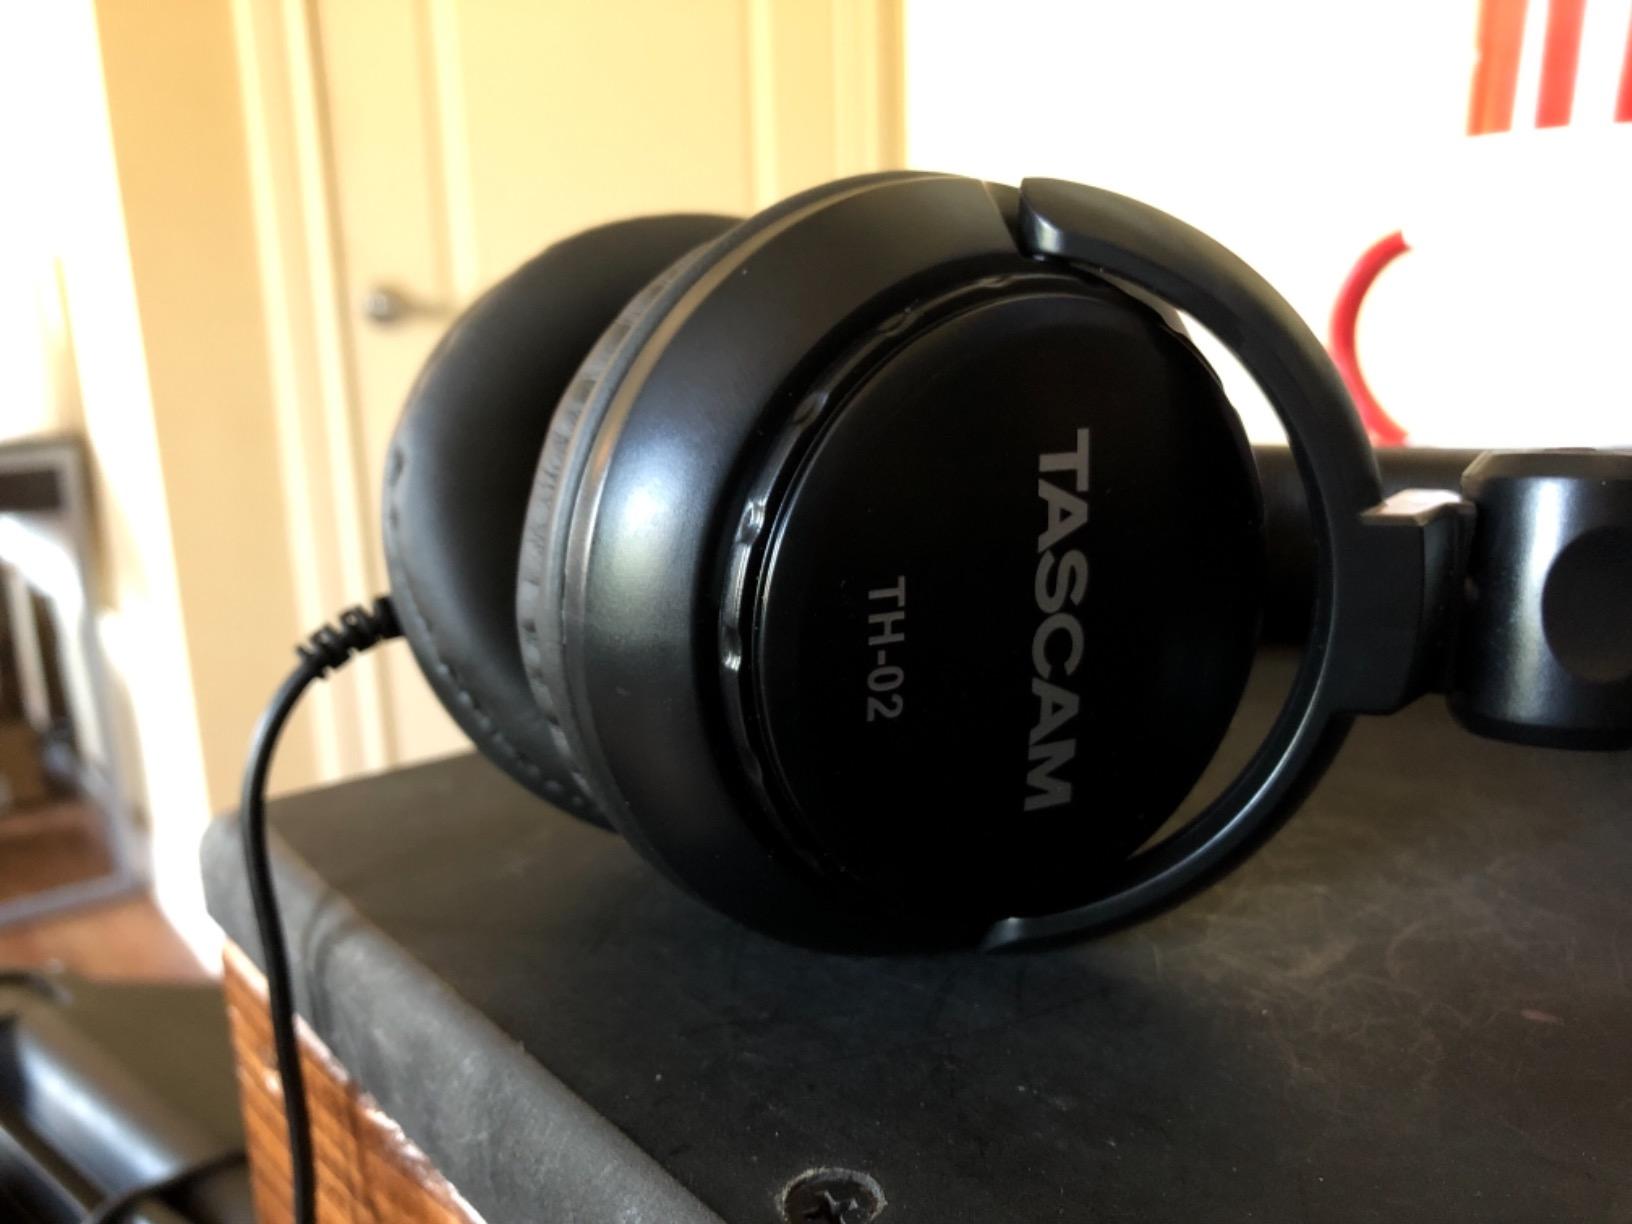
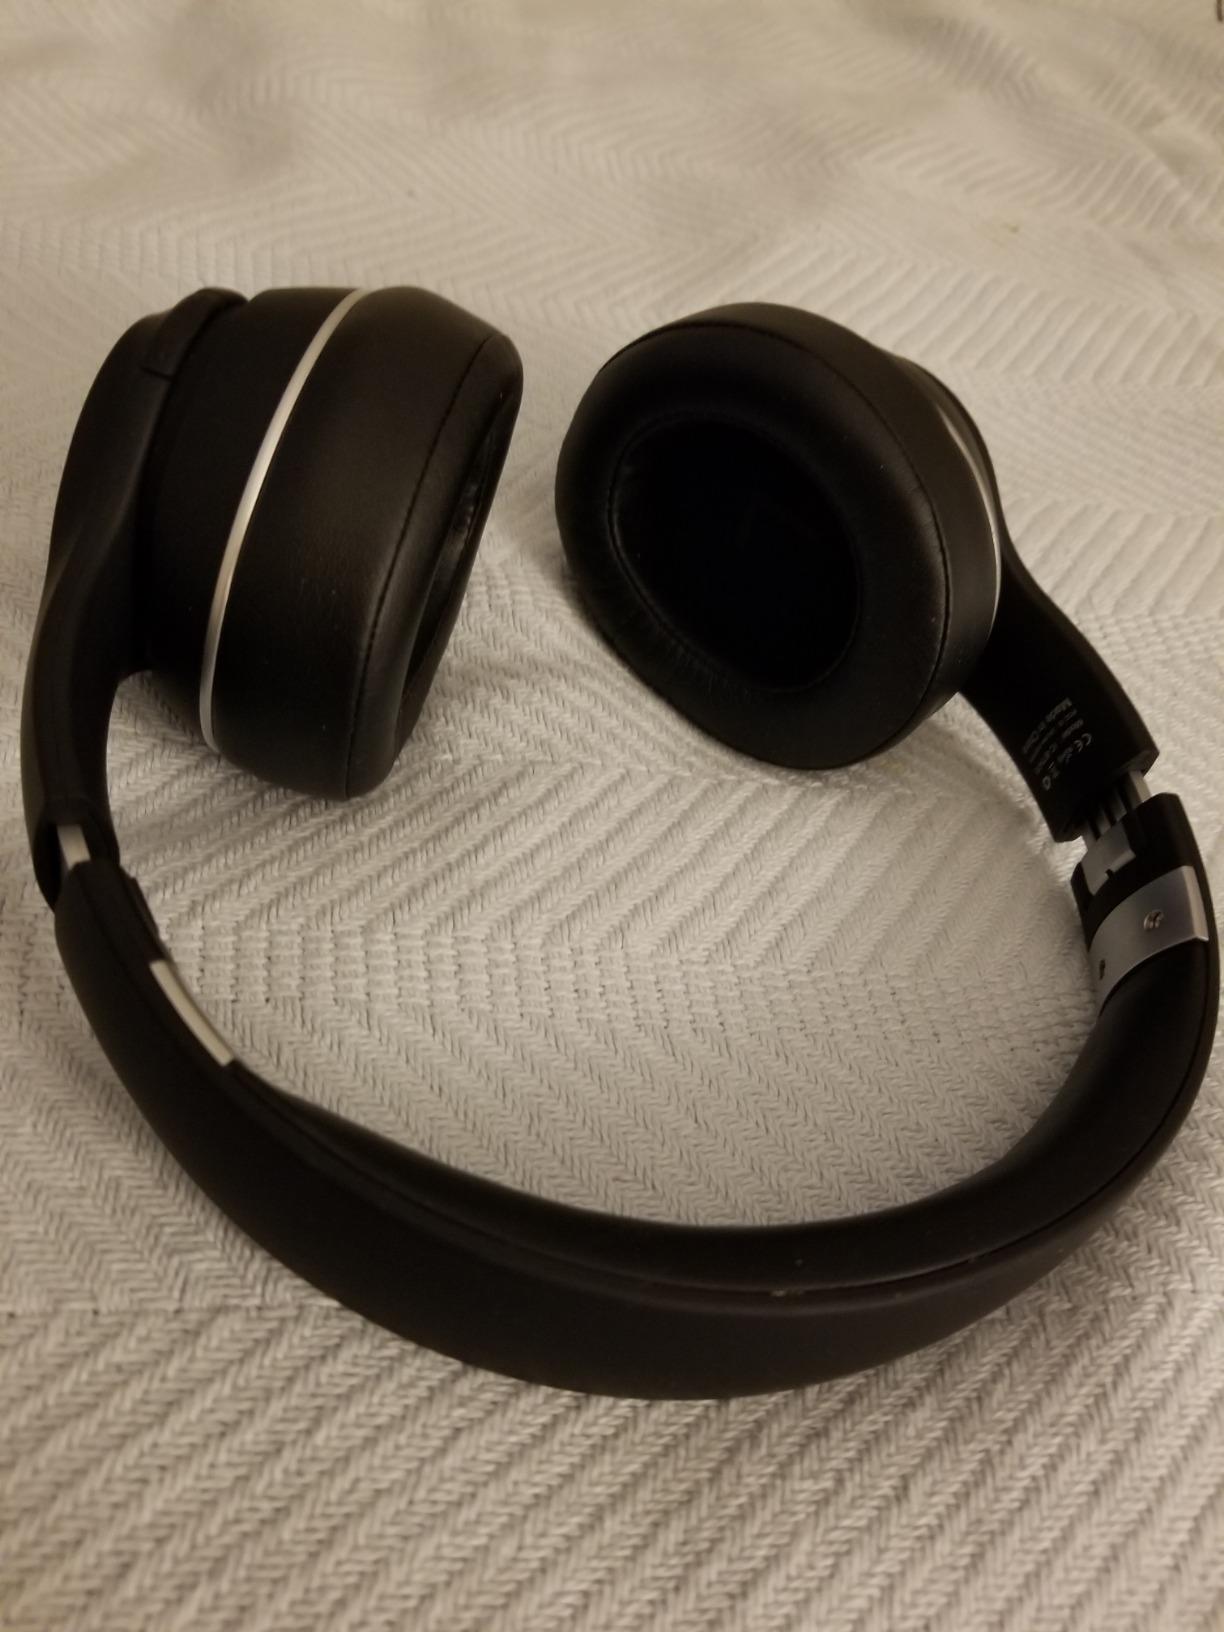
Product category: headphones
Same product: no